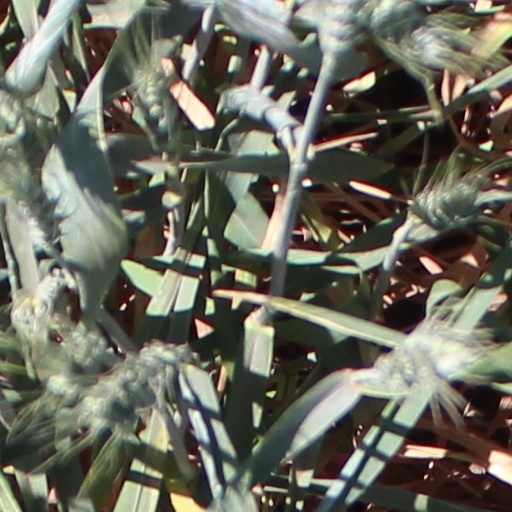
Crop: wheat